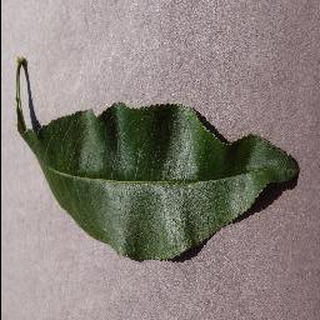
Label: healthy_peach